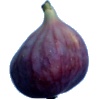
Label: fig